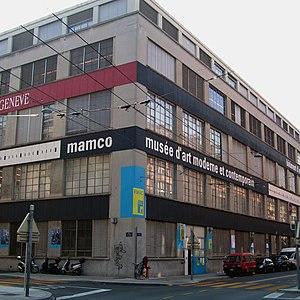
Le Fonds municipal d’art contemporain de la Ville de Genève est un organisme genevois voué à l'art contemporain. Il a été créé en 1950 sous le nom de Fonds municipal de décoration, puis rebaptisé FMAC en 1997.